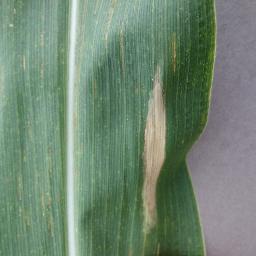
Label: Corn___Northern_Leaf_Blight